GB Railways

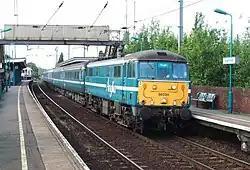
Anglia Railways 86230 at Stowmarket with a Liverpool Street bound service

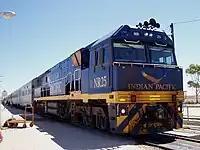
"Indian Pacific" at Cook, South Australia

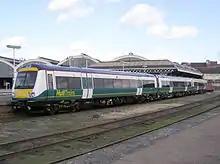
Hull Trains 170393 at Hull

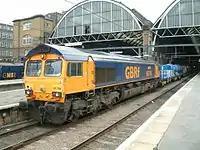
GB Railfreight 66706 at London King's Cross

GB Railways was formed in October 1996 by entrepreneurs with diverse backgrounds initially to bid for rail franchises in the United Kingdom during the privatisation of British Rail. After being awarded the Anglia franchise in 1996, GB Railways was listed on the Alternative Investment Market in January 1997.